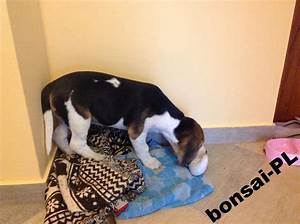
Label: dog